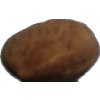
Label: almonds